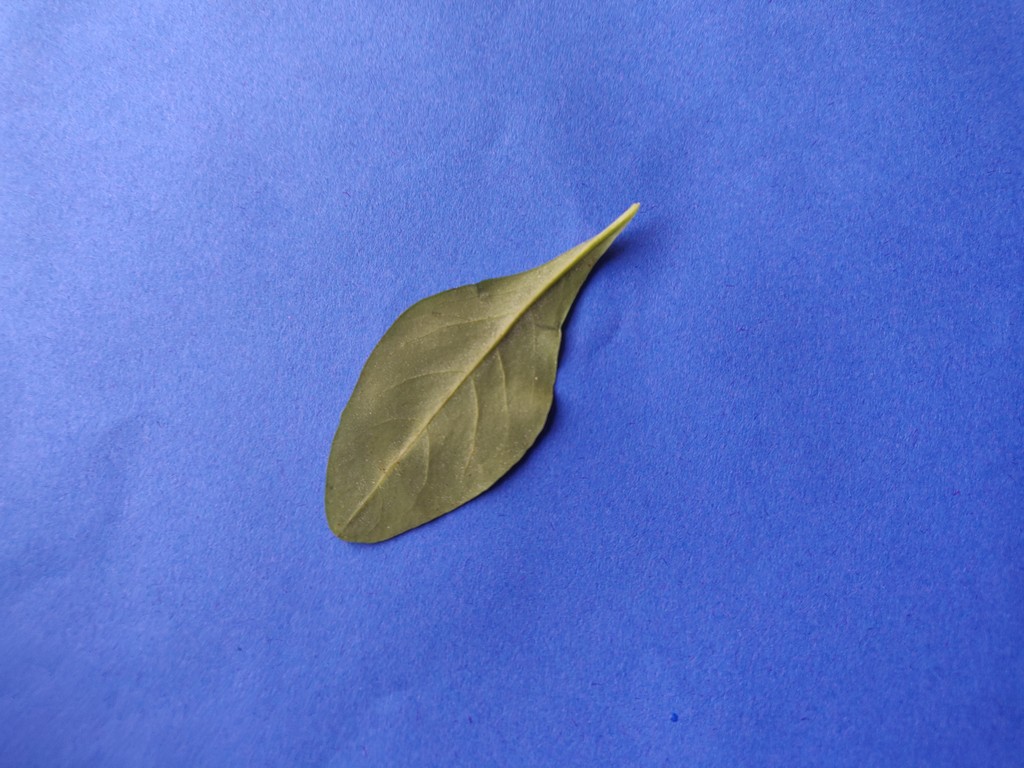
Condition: Healthy
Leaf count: single
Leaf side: back